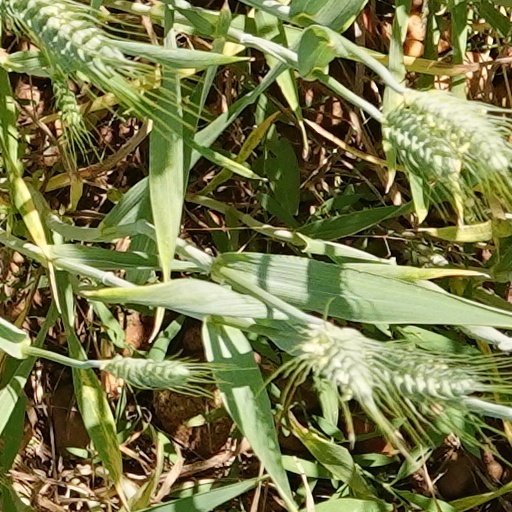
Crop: wheat